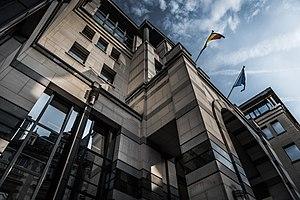
Service public fédéral Affaires étrangères, Commerce extérieur et Coopération au développement
Le Service public fédéral des Affaires étrangères, Commerce extérieur et Coopération au développement est le ministère des Affaires étrangères du gouvernement du royaume de Belgique chargé de la politique étrangère et des relations au sein de l'Union européenne.